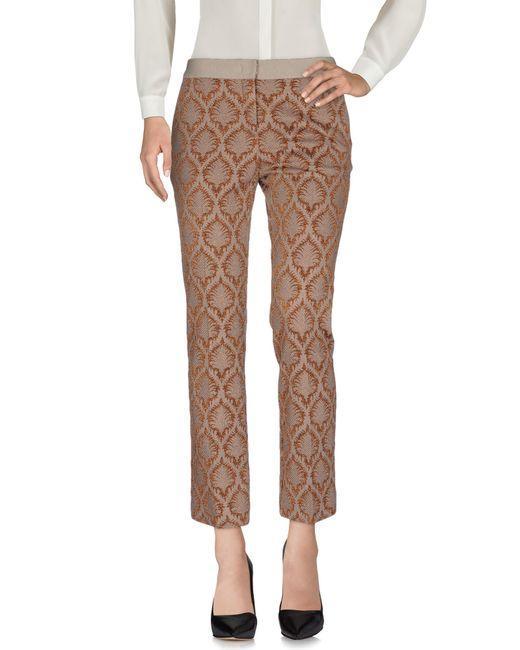
Freizeithose mit geradem Bein und roten Prints